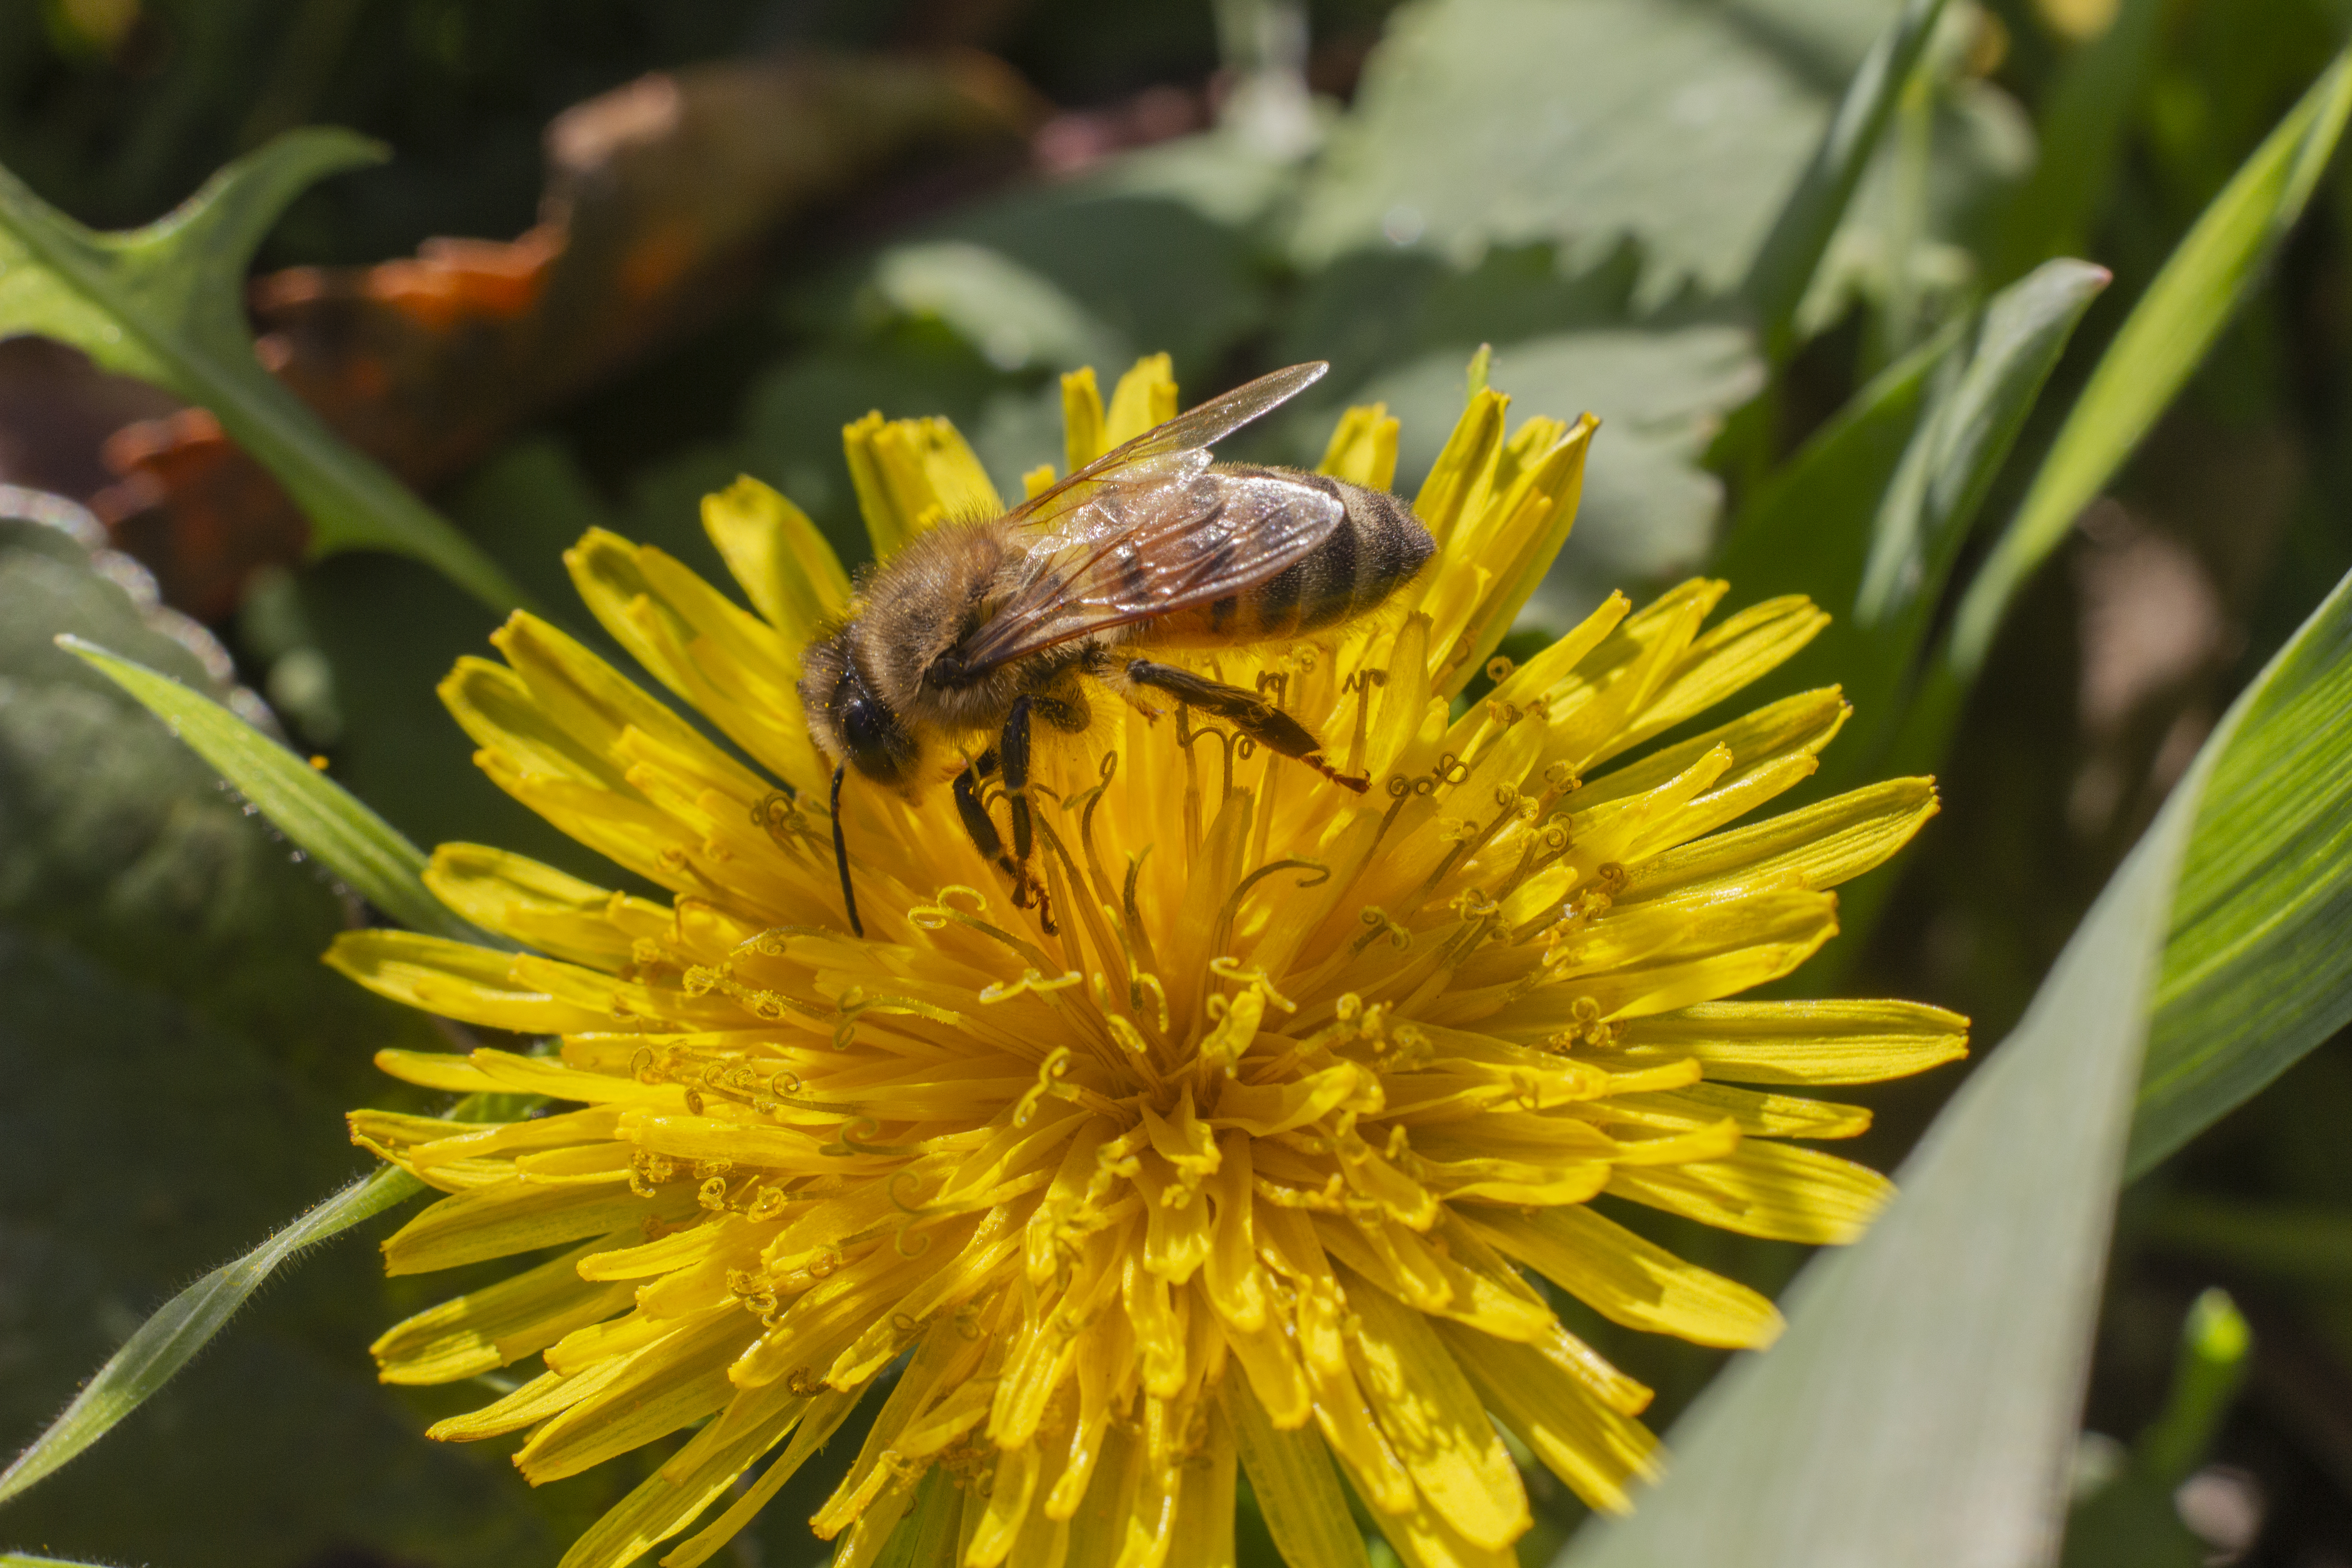
dandelion, flower, grass, bee, macro, yellow, closeup, honey bee, flora, nectar, insect, membrane winged insect, pollen, organism, pollinator, sow thistles, macro photography, invertebrate, daisy family, bee pollen